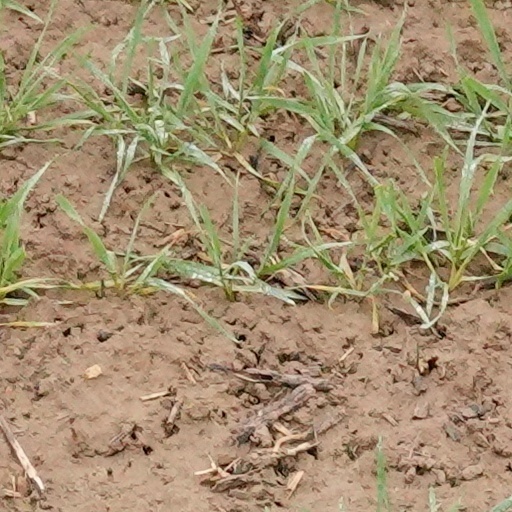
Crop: wheat